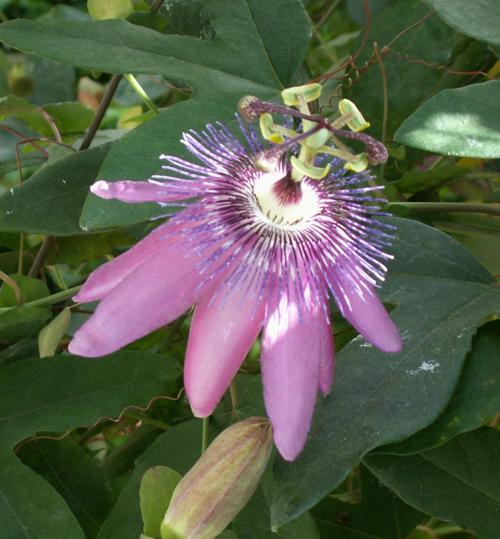
Label: passion flower